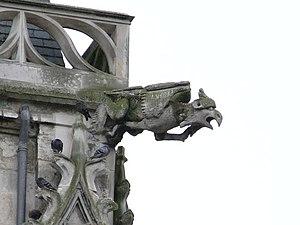
L’église Saint-Antoine de Conty dans le département de la Somme, est un monument de style gothique flamboyant des XVᵉ siècle et XVIᵉ siècles, classée monument historique initialement sur la liste de 1840 et classée définitivement en 1908.
Conty est une commune française située dans le département de la Somme en région Hauts-de-France.
Cet article recense les monuments historiques français classés en 1908.